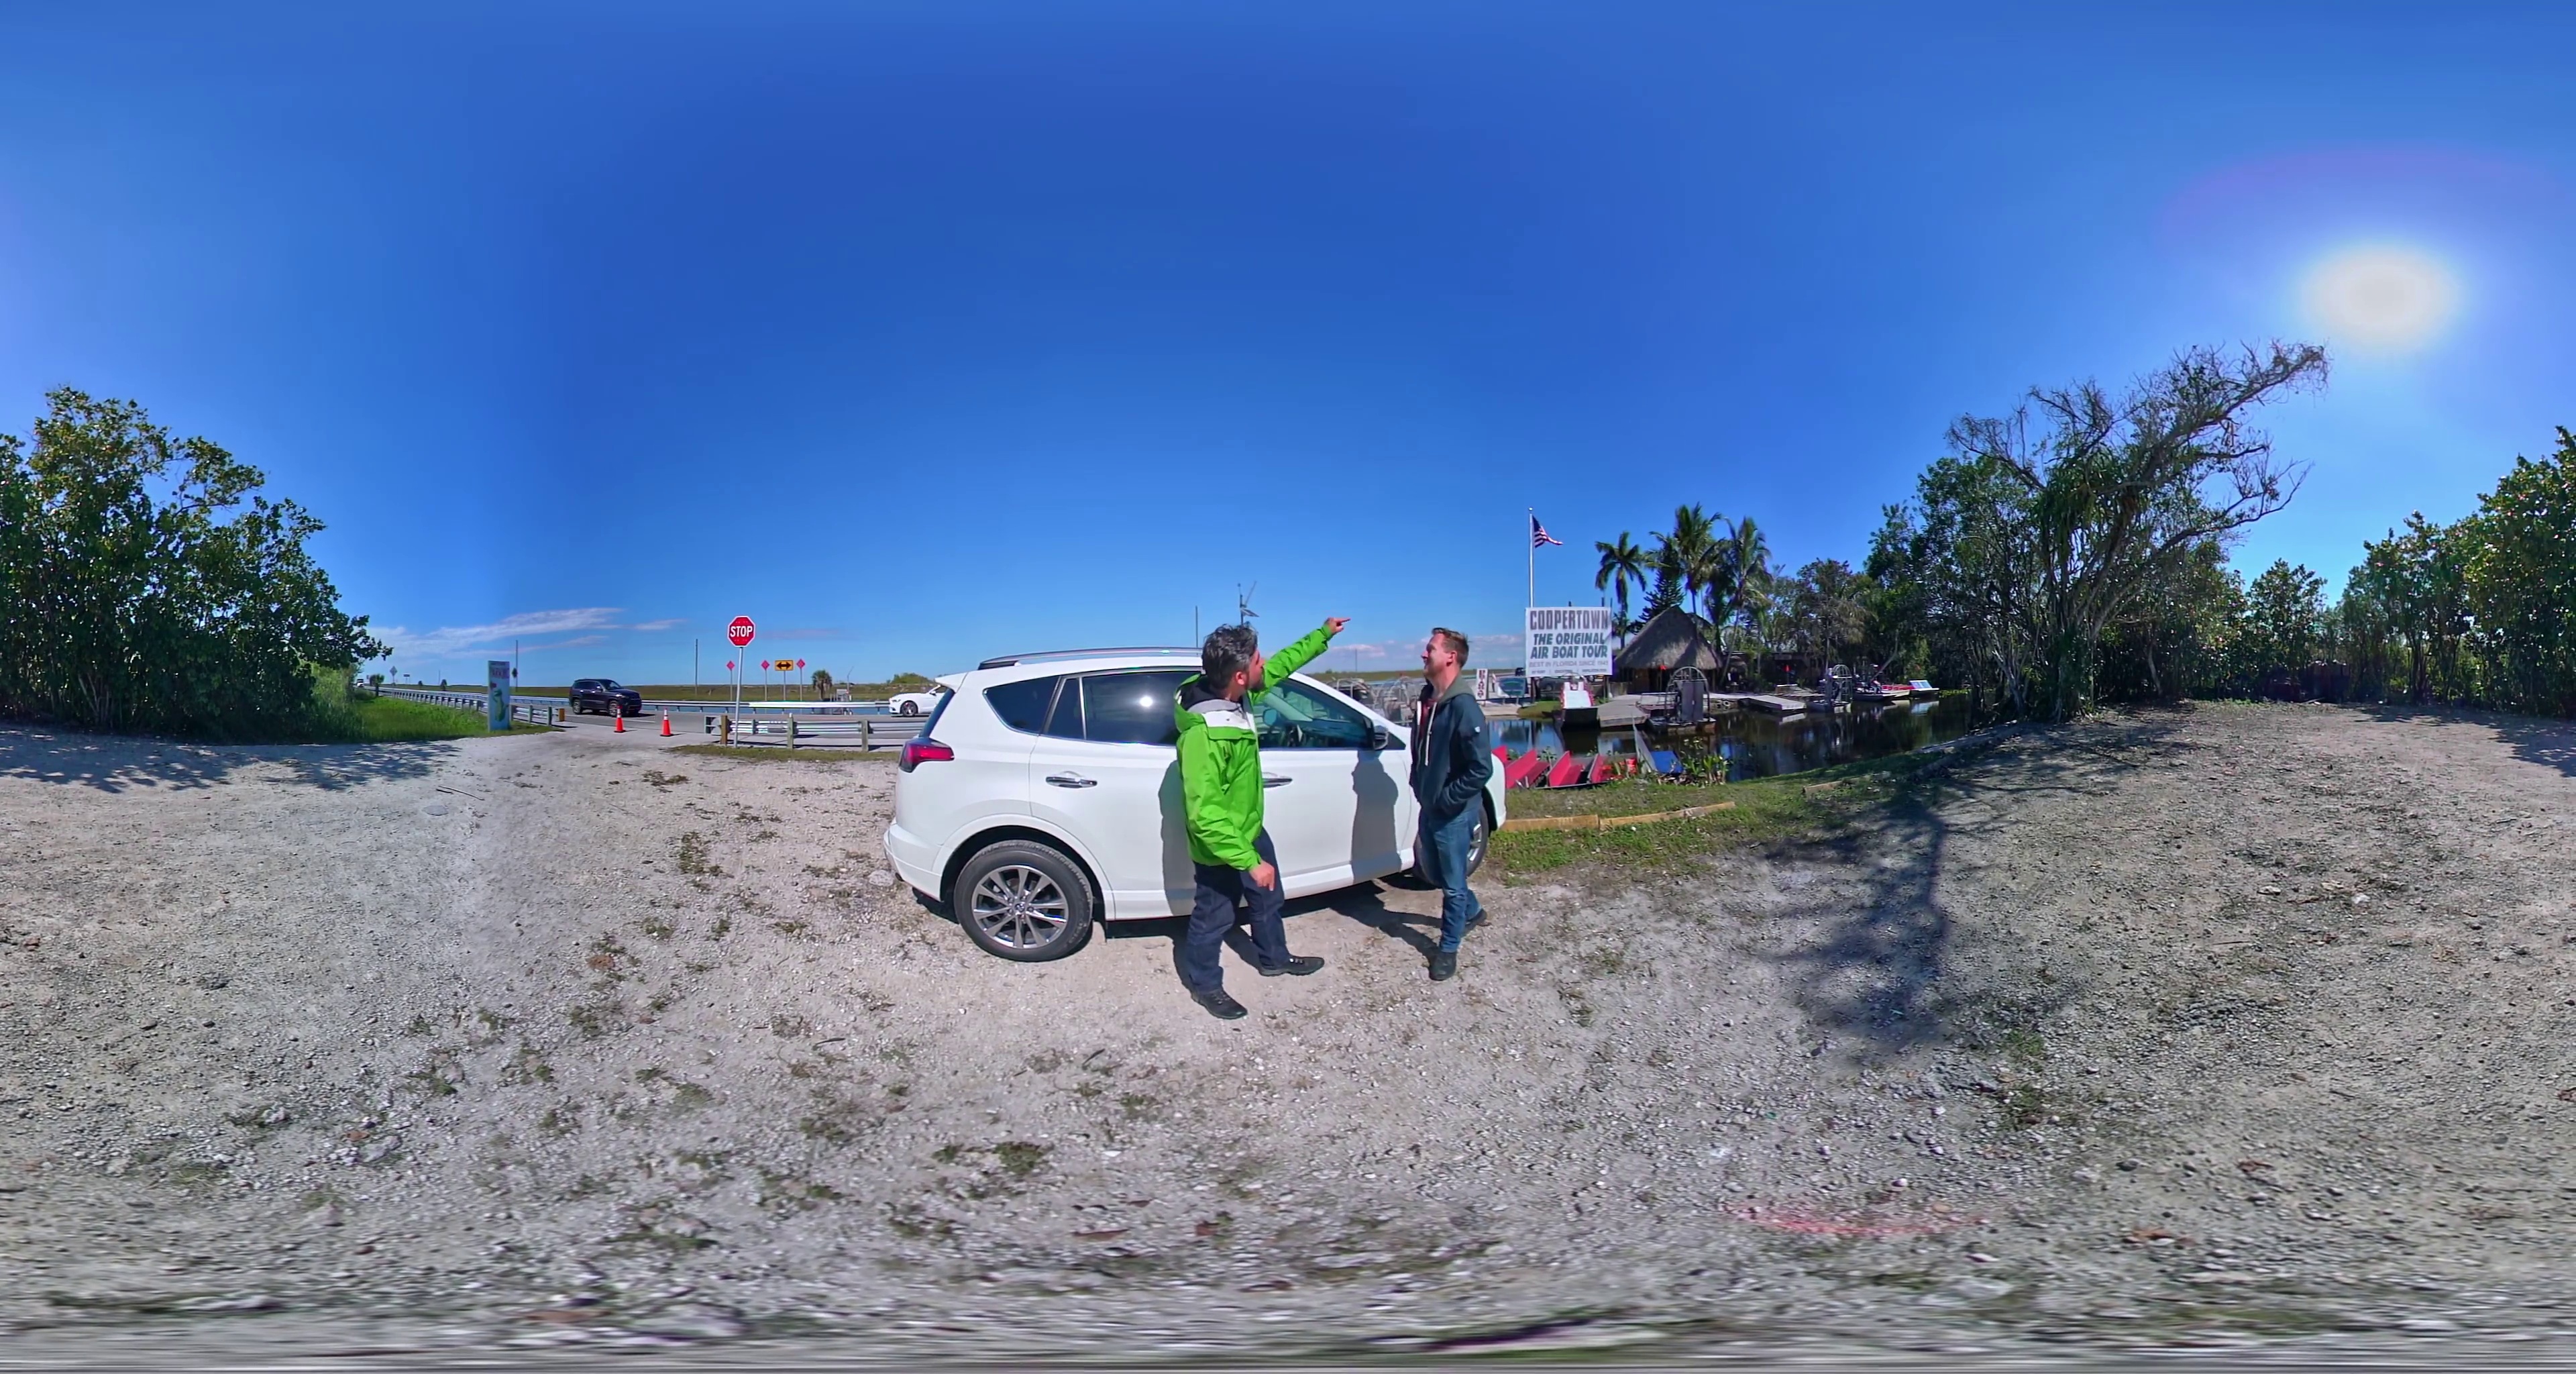
Referred object: the black SUV near the stop sign

Referred object: the white SUV